The King's Musketeers

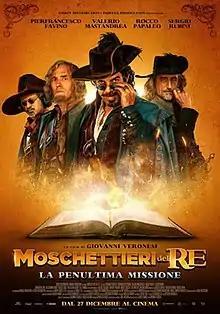
Film poster

The King's Musketeers is a 2018 Italian comedy film directed by Giovanni Veronesi, loosely based on the Alexandre Dumas's novels "The Three Musketeers" and "Twenty Years After".